List of awards and nominations received by the Who

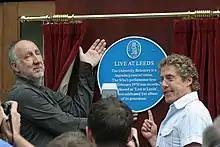
Townshend and Daltrey unveil a blue plaque at Leeds University on 17 June 2006, to commemorate their 1970 album "Live at Leeds"

The Who are one of the most critically acclaimed rock bands, and have received numerous awards and accolades that reflect both their enduring popularity and commercial success.